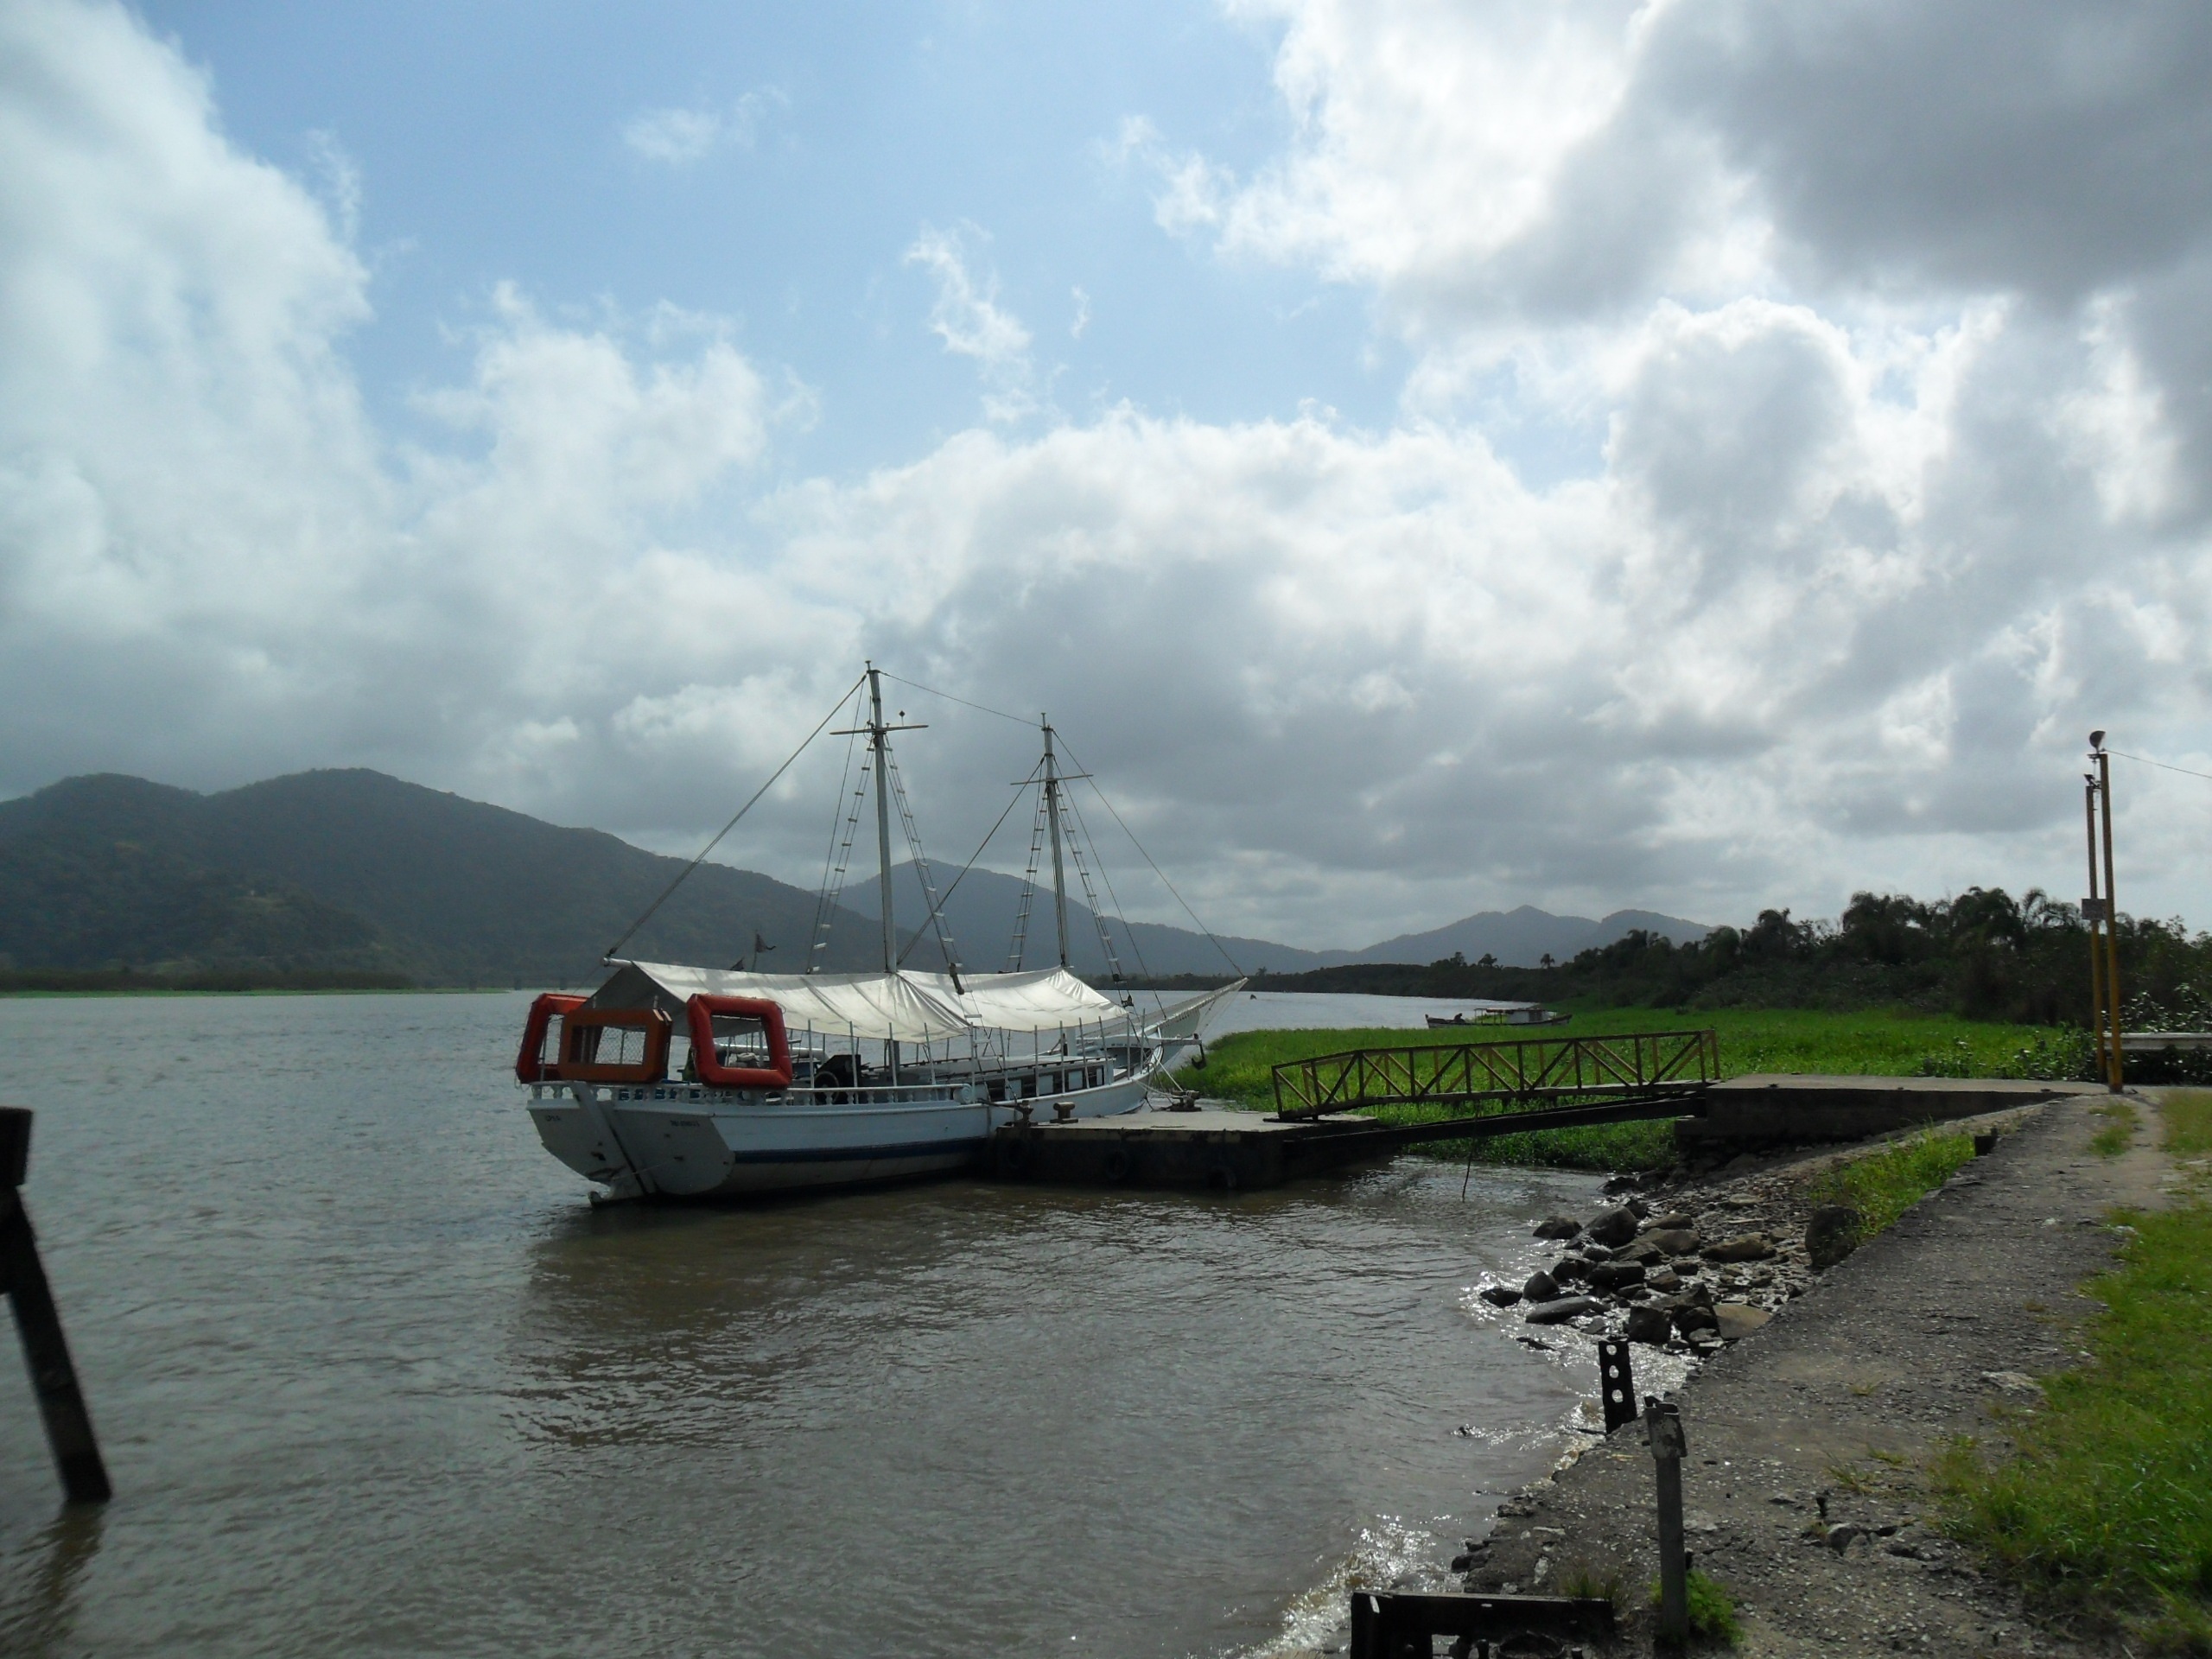
sea, coast, boat, river, ship, transport, vessel, vehicle, bay, harbor, waterway, boating, channel, brazil, watercraft, long island